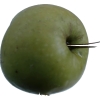
Label: Apple 12